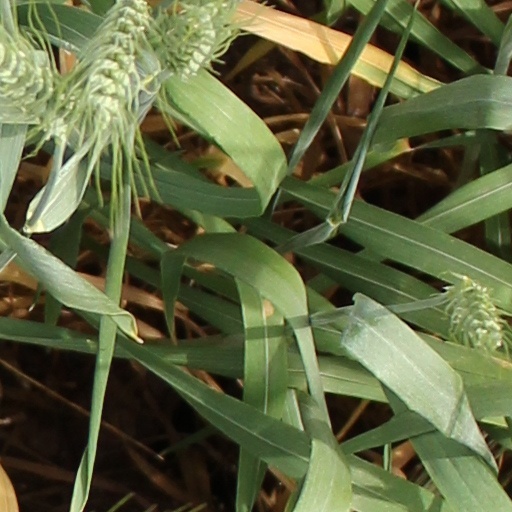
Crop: wheat